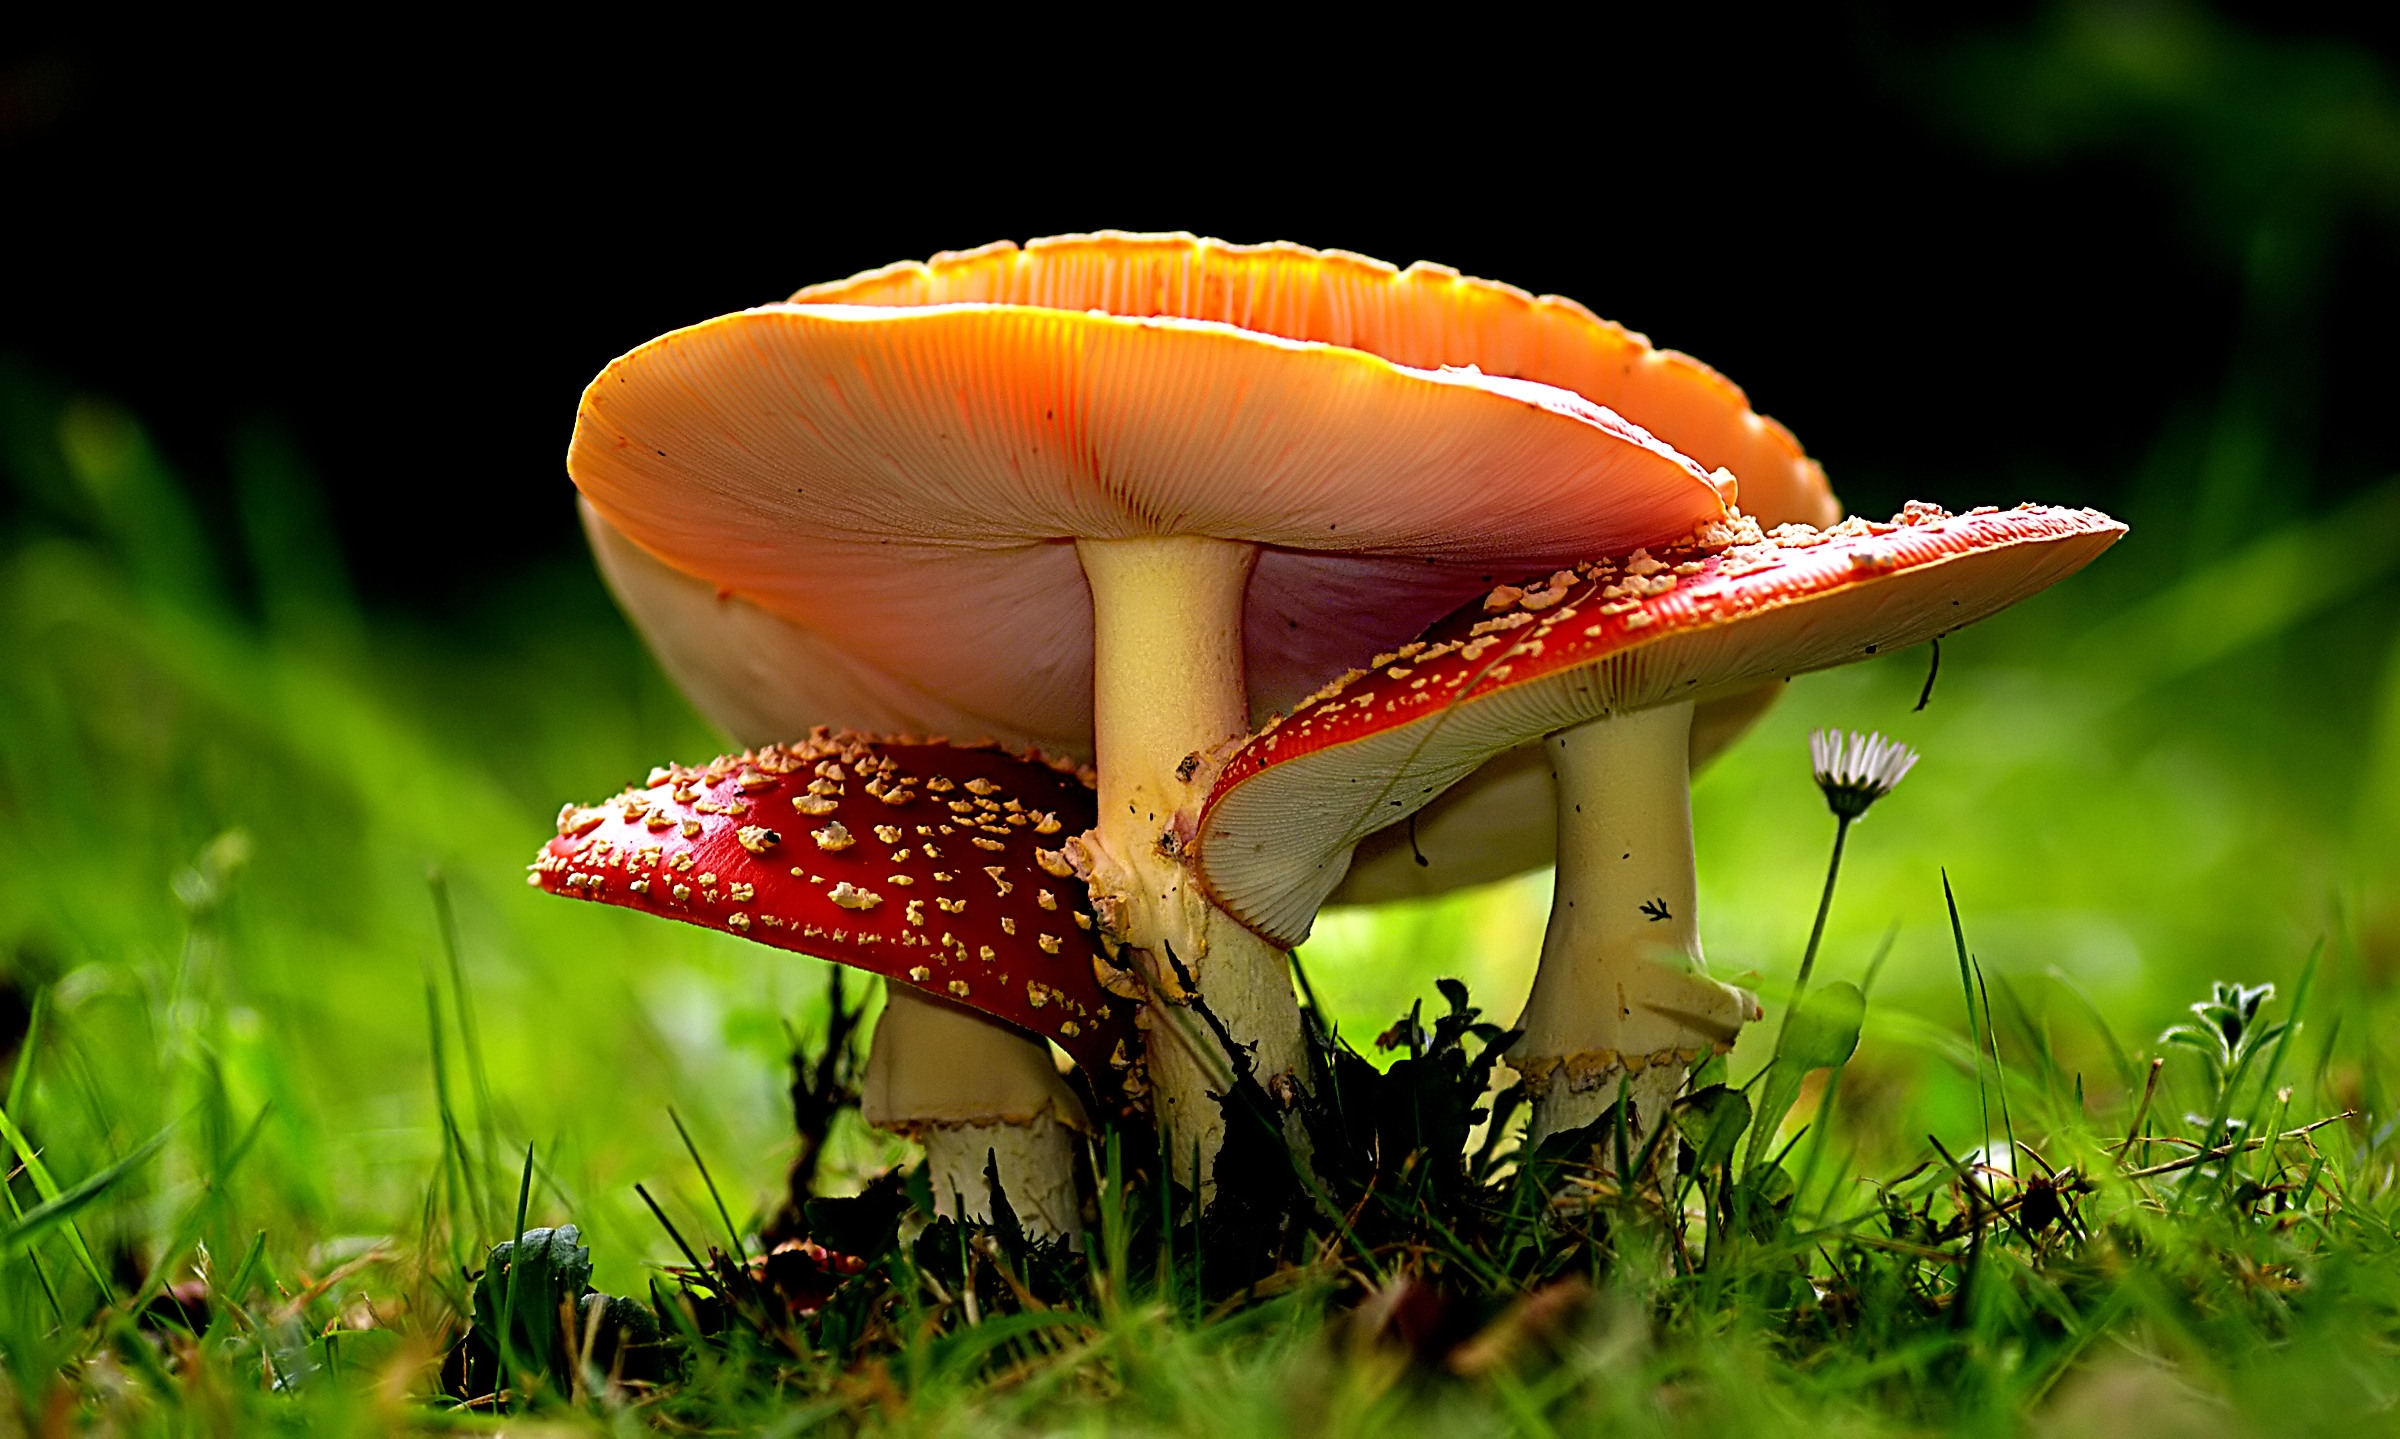
nature, grass, meadow, flower, autumn, botany, mushroom, flora, close up, fungus, agaric, macro photography